Greenhouse

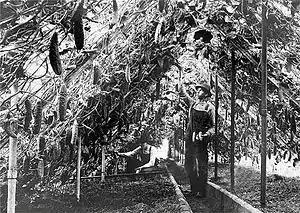
Cucumbers reached to the ceiling in a greenhouse in Richfield, Minnesota, where market gardeners grew a wide variety of produce for sale in Minneapolis,

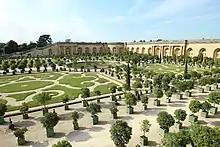
Versailles Orangerie at the Palace of Versailles, France.

Before the development of greenhouses, agricultural practices were constrained to weather conditions. According to the climatic zone of communities, people were limited to a select range of species and time of the year in which they could grow plants. Yet around 30 CE, the Roman Empire built the first recorded attempt of an artificial environment. Due to emperor Tiberius's declining health, the royal physicians recommended that the emperor eat one cucumber a day. Cucumbers, however, are quite tender plants and do not grow easily year-round. Therefore, the Romans designed an artificial environment, like a greenhouse, to have cucumbers available for the emperor all year. Cucumbers were planted in wheeled carts which were put in the sun daily, then taken inside to keep them warm at night. The cucumbers were stored under frames or in cucumber houses glazed with either oiled cloth known as "specularia" or with sheets of selenite (a.k.a. "lapis specularis"), according to the description by Pliny the Elder.